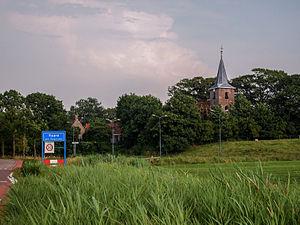
Raard est un village de la commune néerlandaise de Noardeast-Fryslân, situé dans la province de Frise.